Women in Vietnam

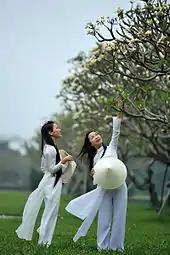
Vietnamese women in the traditional Áo dài.

The role of women in Vietnam was subject to many changes throughout the history of Vietnam. They have taken on varying roles in society, and the country has seen a number of advances in women's rights, such as an increase in female representation in government, as well as the creation of the Vietnam Women's Union in 1930.